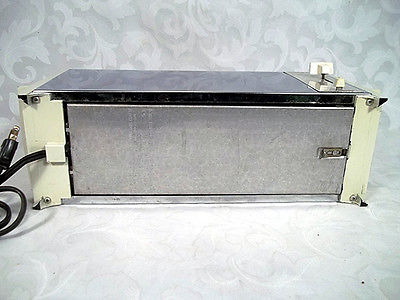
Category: toaster